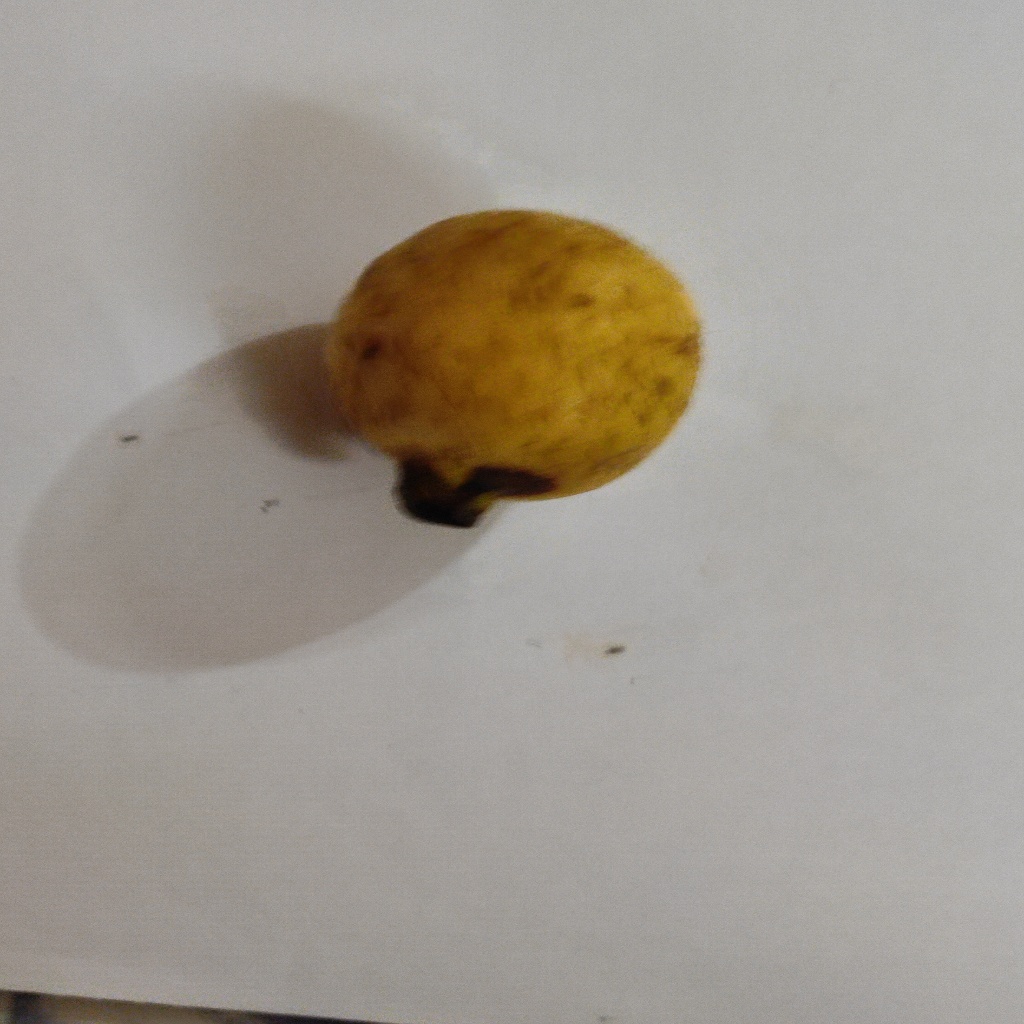
Crop: guava
Quality class: Class_B